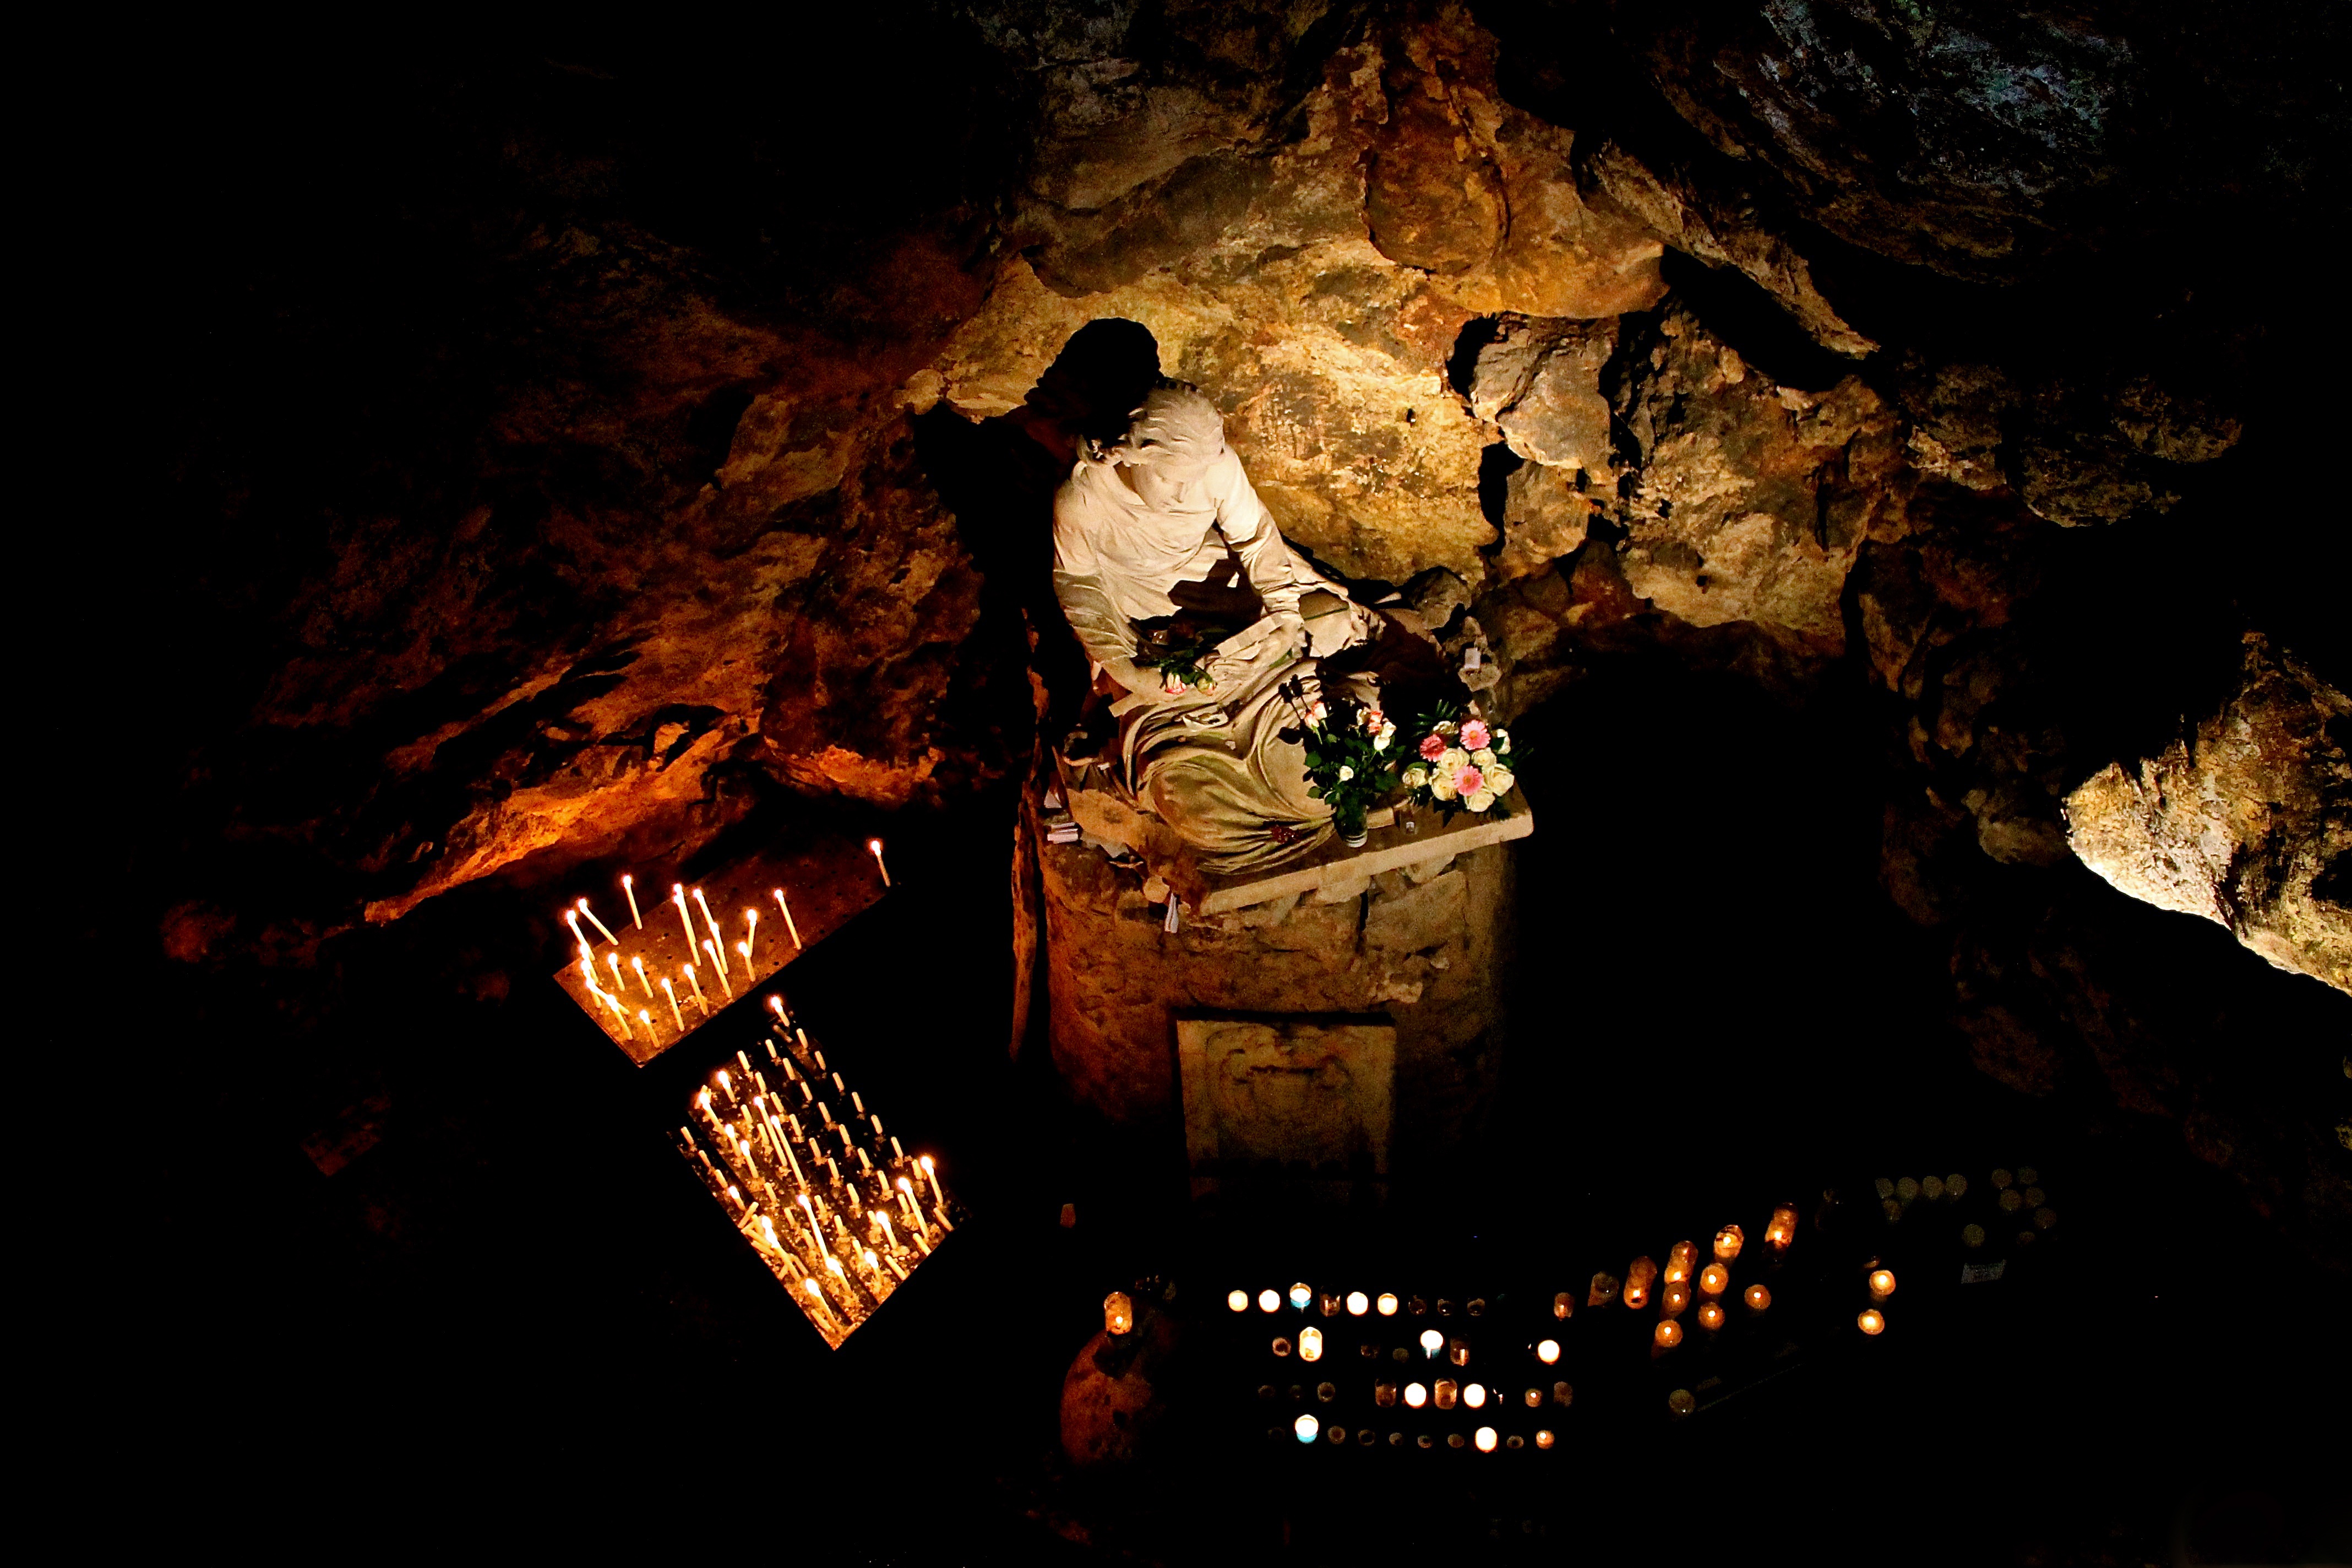
night, formation, france, cave, offering, religion, darkness, church, christian, religious, catholic, candles, faith, statues, saint, prayer, christianity, worship, pilgrimage, caving, religious monuments, belief, christian work of art